Jessie Newbery

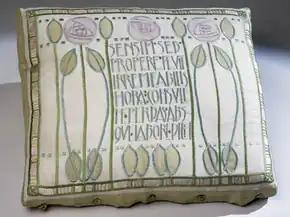
Sensim Sed cushion cover of embroidered linen with silks, designed and embroidered by Jessie Newbery ca 1900. The stitches emphasise the simple structure of the design. The colours, texture, lettering and stylised rose is characteristic of the Glasgow School. The cushion cover is inscribed with a Latin poem that remarks upon the passage of time and encourages daily work.

Newbery became an accomplished and original embroideress, though embroidery was not formally taught at the Glasgow School of Art. The profile of embroidery was raised at the school through the work of the "Four" – Charles Rennie Mackintosh, Herbert McNair, Frances Macdonald and Margaret Macdonald Mackintosh – who all designed embroidery as part of their decorative schemes. Newbery started the first needlework and embroidery class at the school in 1894. Newbery was noticed for embroidery designs that were quite different from the output of the Royal School of Art Needlework. Her works had a hint of seventeenth-century crewel-work and her designs featured floral forms with angular stems and a strong decorative quality. She is credited as the inventor of the angular Glasgow rose, which has been likened to a cabbage. She also imported the new Glasgow style lettering into her embroidery designs.